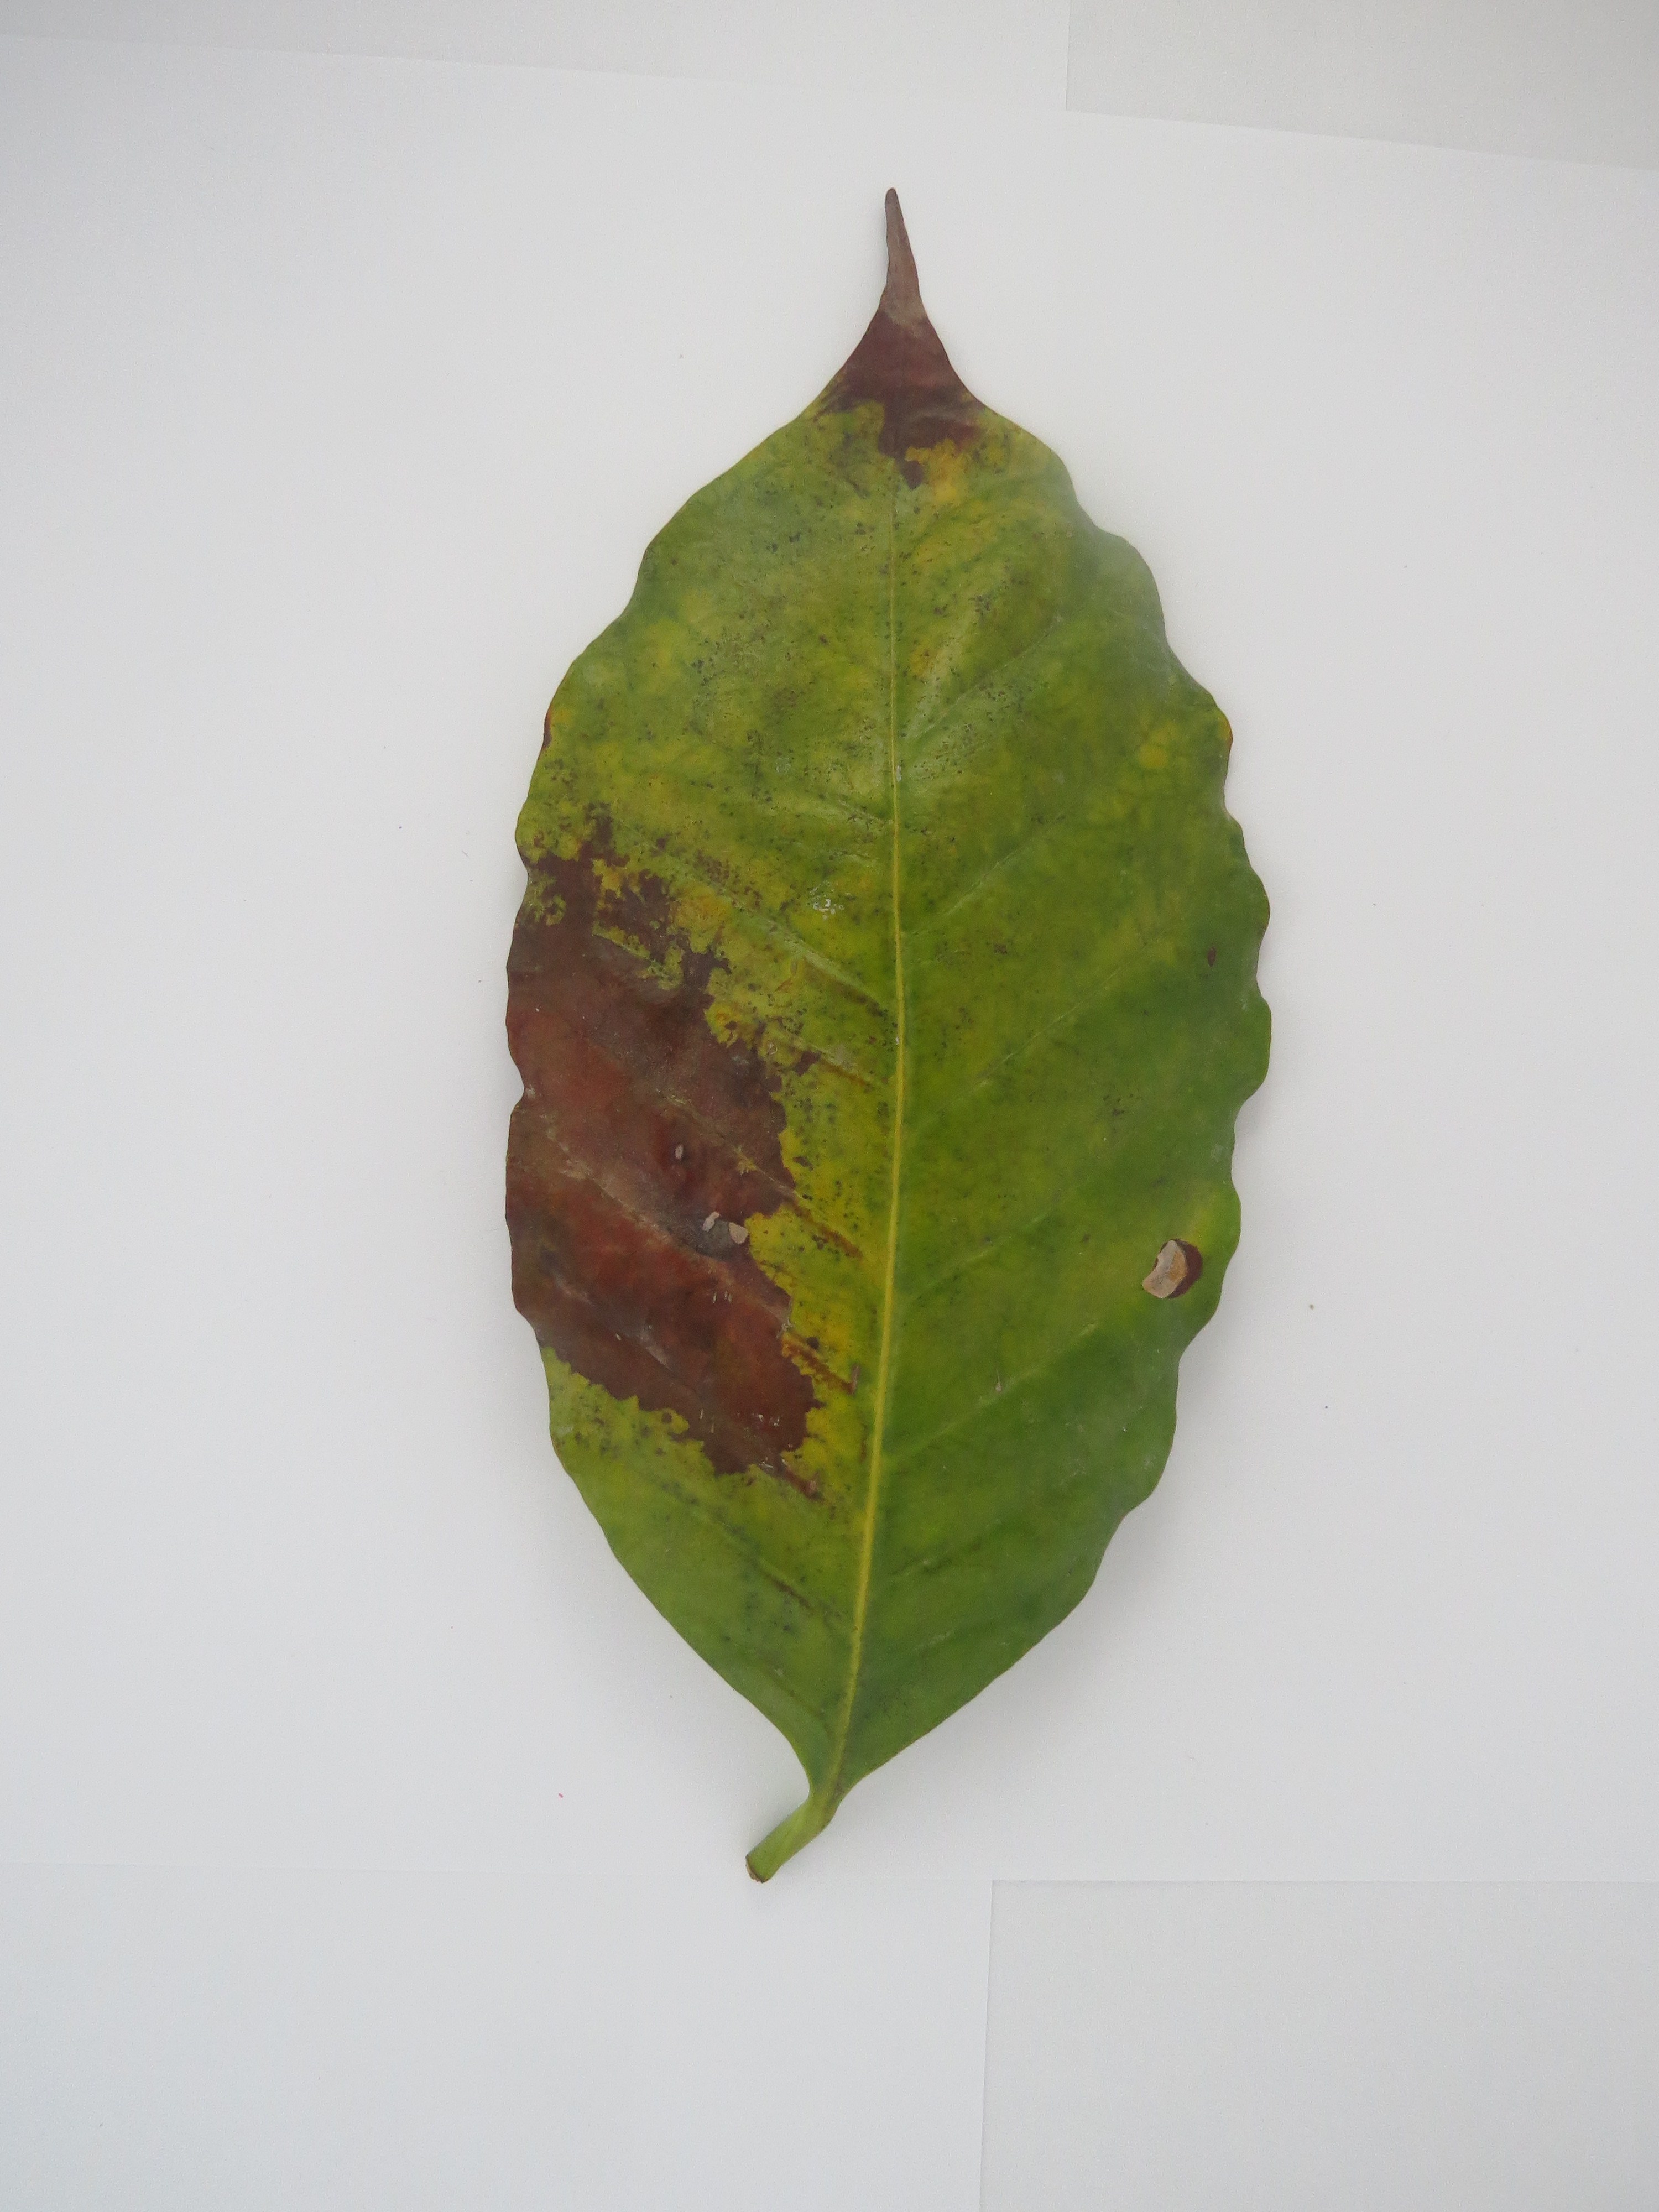
Label: potasium-K